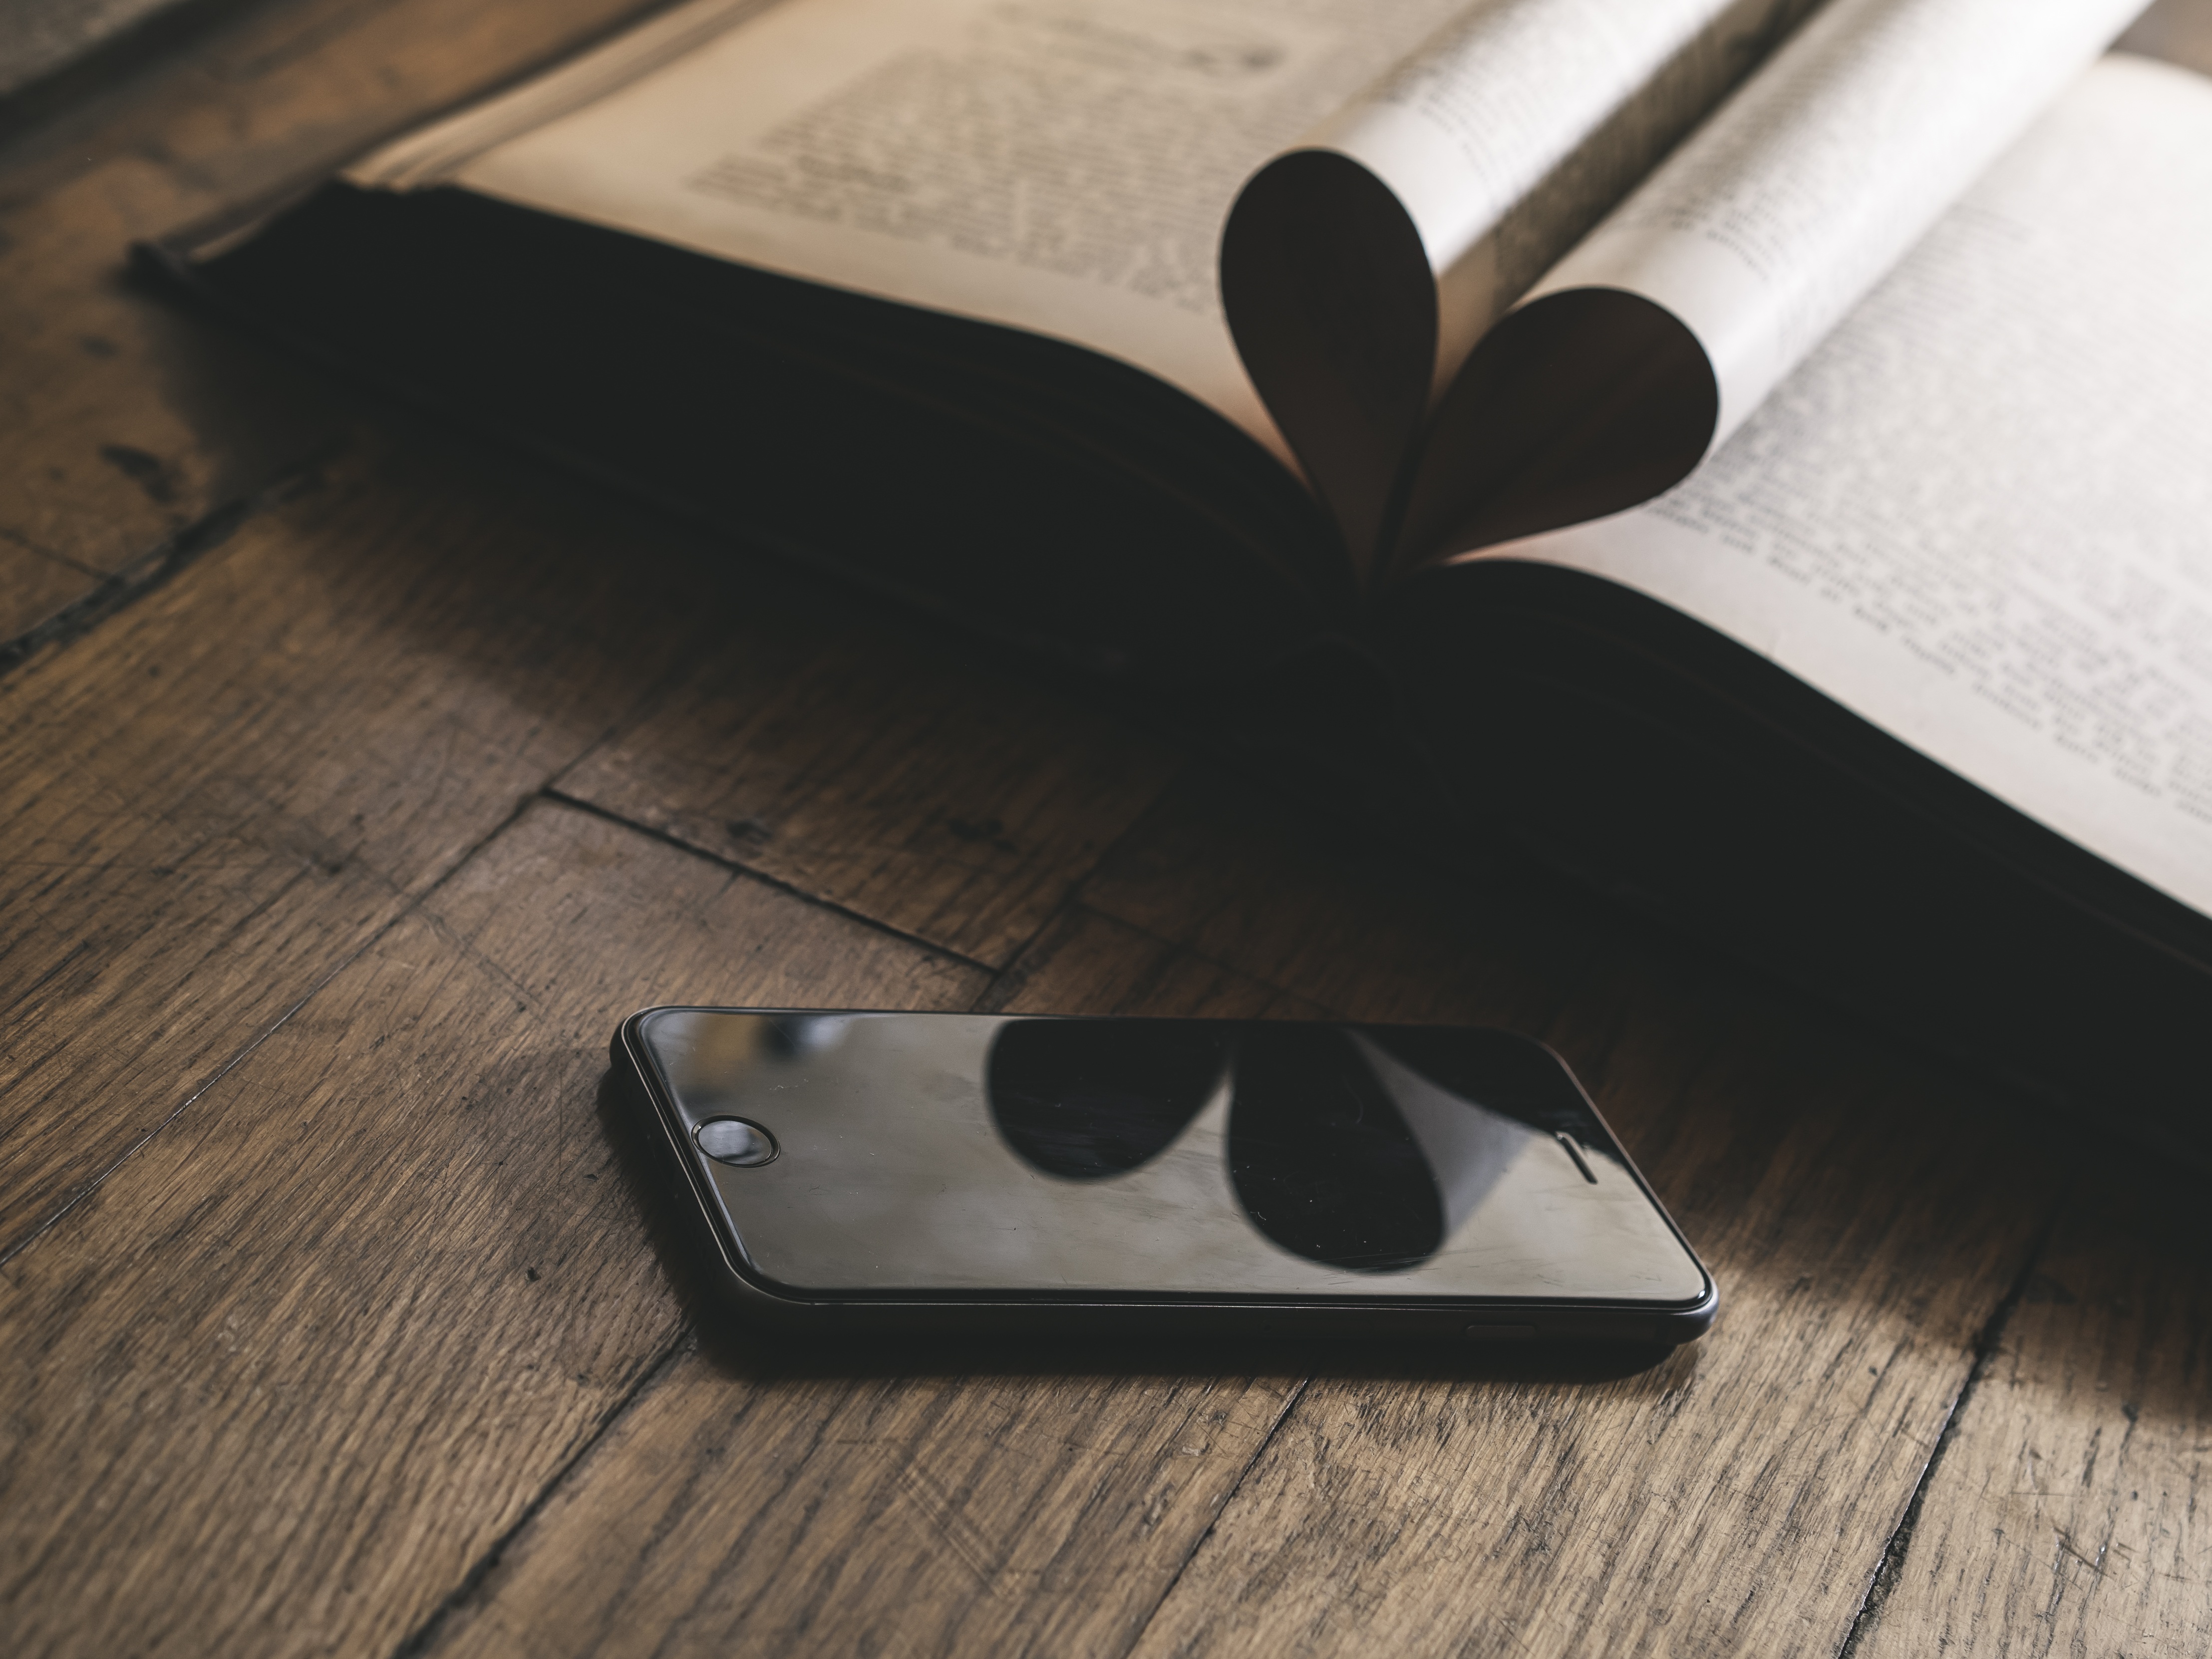
iphone, desk, smartphone, mobile, writing, screen, table, book, read, open, wood, technology, white, vintage, retro, old, wall, reading, dark, love, heart, gift, internet, pattern, symbol, print, phone, color, brown, telephone, romance, stack, black, furniture, closeup, paper, page, material, bookshelf, device, education, textbook, blank, bookcase, literature, study, library, design, display, text, glasses, wooden, digital, media, school, studying, valentine, information, shape, cover, smart, ios, wisdom, knowledge, flooring